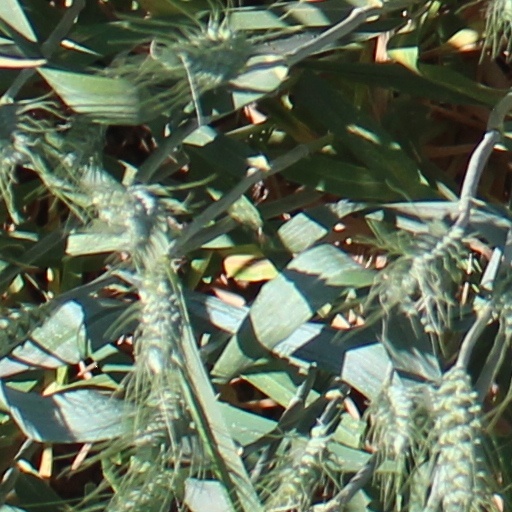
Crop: wheat